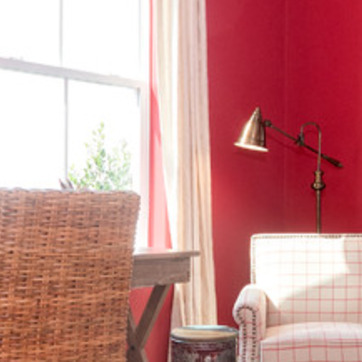
Material: fabric